Northern Utina

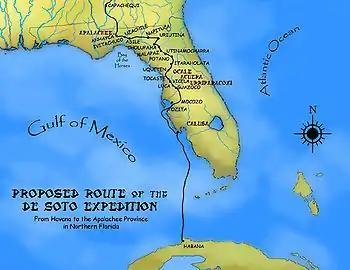
A suggested route for the first leg of the de Soto Expedition, based on Charles M. Hudson's 1997 map

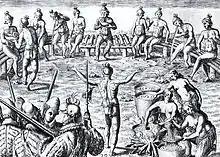
16th-century engraving by Jacques le Moyne of the Black drink ceremony among the Timucua of Florida

The area has been inhabited for thousands of years. In the first millennium AD the region's inhabitants participated in the Weedon Island culture, which spread across much of western Florida and beyond. From about 900 a derivative culture emerged in the Suwannee Valley area, known as the Suwannee Valley culture. This culture was common to all the Suwannee Valley peoples (the Northern Utina and the Yustaga), and as a Weedon Island derivative was closely related to the Alachua culture of the Potano. It is particularly distinguished by its ceramics.